Tengchong

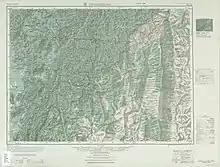
Tengchong (labelled as T'eng-ch'ung (T'eng-yüeh) ) (1954)

Situated at the southwestern end of the (transversely faulted) Hengduan Mountains, Tengchong topographically assumes the form of a horseshoe with the opening facing the south. The easternmost sources of the Irrawaddy River issue from the high mountains at the summit of Mount Danaozi of Gaoligong Mountain, above sea level and the lowest point, above sea level, is in the Suqingjiang valley. The elevation of the city seat is .